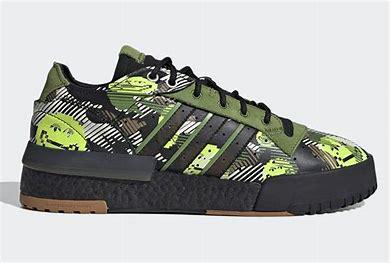
Brand: adidas
Model: originals Adidas Originals Rivalry Rm